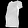
Label: T - shirt / top